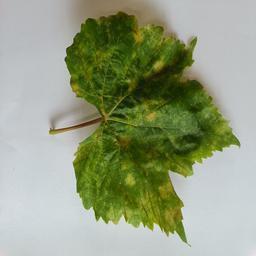
Label: Downy Mildew